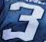
Number: 3